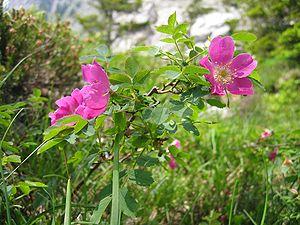
La flore des Pyrénées comporte environ 4 500 espèces, dont quelque 160 espèces endémiques. La répartition végétale dans les Pyrénées est influencée par un climat océanique à l'ouest et un méditerranéen à l'est, humide au nord, plus sec au sud auxquelles s'ajoutent les différents étages montagnards qui favorisent les forêts de feuillus à basse altitude, puis aux altitudes supérieures, des forêts de confères, au-delà de la limite supérieure de l'arbre des herbacées des alpages, et enfin les plantes de milieux rocailleuses et proches des névés à haute altitude
En raison de sa grande superficie, de sa position de carrefour entre différentes zones climatiques, et de sa variété géologique, le Massif central abrite une flore diversifiée. Les plantes que l'on peut croiser dans la partie occidentale, très humide, ne sont pas les mêmes que celles que l'on trouve dans la partie orientale, plus sèche, et la différence est encore plus grande avec les espèces que l'on peut trouver dans la partie sud, soumises à des influences méditerranéennes marquées. Cette composante spatiale n'est pas la seule à intervenir car l'exposition, l'altitude ou la nature du substrat sont aussi des facteurs déterminants. En effet, on peut souligner à ce propos l'opposition classique entre les versants exposés au sud et ceux exposés au nord ou encore les différences qui existent dans la végétation entre, d'une part, les sols acides et d'autre part, les sols basiques. Bien que l'altitude du Massif central soit faible par rapport à d'autres massifs montagneux comme les Alpes ou les Pyrénées, on observe un étagement de la végétation très net qui peut aller de la végétation méditerranéenne à la pelouse subalpine.
La flore du massif des Vosges se répartit entre un étage collinéen, un étage montagnard et un étage subalpin. L'étage collinéen s'étend jusqu'à 500 mètres d'altitude environ. Entre 500 et 1 000 mètres se situe l'étage montagnard, puis au-delà, l'étage subalpin dont le point culminant est le Grand Ballon, à 1 424 mètres. Les différentes conditions environnementales sont à l'origine d'une végétation variée. Du fait de l'orientation nord-sud de la zone montagneuse, il existe un contraste marqué entre l'est et l'ouest, les vents d'ouest apportant les précipitations qui tombent en abondance sur le versant lorrain et les sommets, alors que le versant alsacien est plus sec.